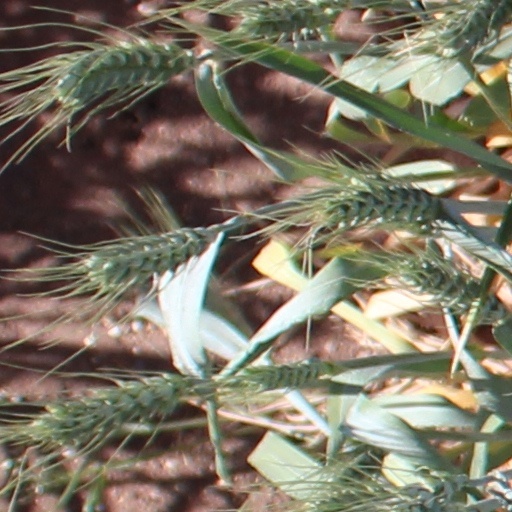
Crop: wheat